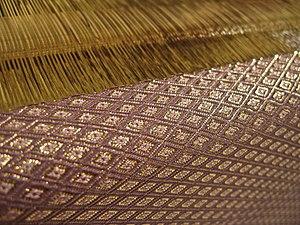
Le Saga-nishiki est une technique de fabrication de brocart de la préfecture de Saga au Japon. Il s'agit d'une forme unique en ce que du papier japonais est utilisé comme chaîne. Ce papier est recouvert d'or, d'argent ou de laque. La trame est un fil de soie teint. Comme la technique prend beaucoup de temps, seuls quelques centimètres sont produits chaque jour.
Les biens culturels immatériels du Japon, tels que définis par la loi japonaise pour la protection des biens culturels, sont des éléments du patrimoine culturel du Japon d'une haute valeur historique ou artistique comme le théâtre, la musique et les techniques artisanales. Le terme se réfère exclusivement aux compétences humaines possédées par des individus ou des groupes et qui sont indispensables pour produire les Biens Culturels.